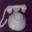
Label: telephone